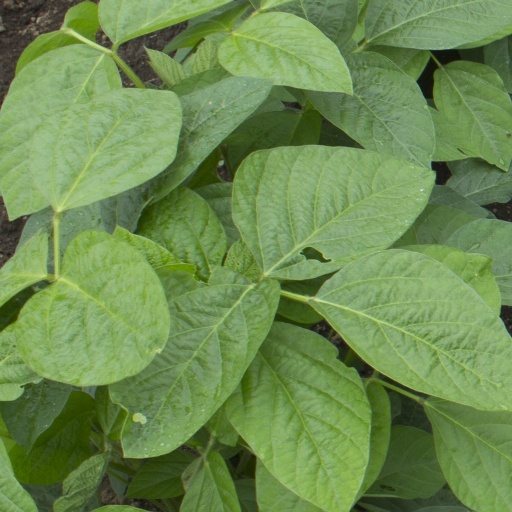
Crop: soybean